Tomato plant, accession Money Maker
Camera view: vertical (180 deg); turntable rotation: 300 degrees
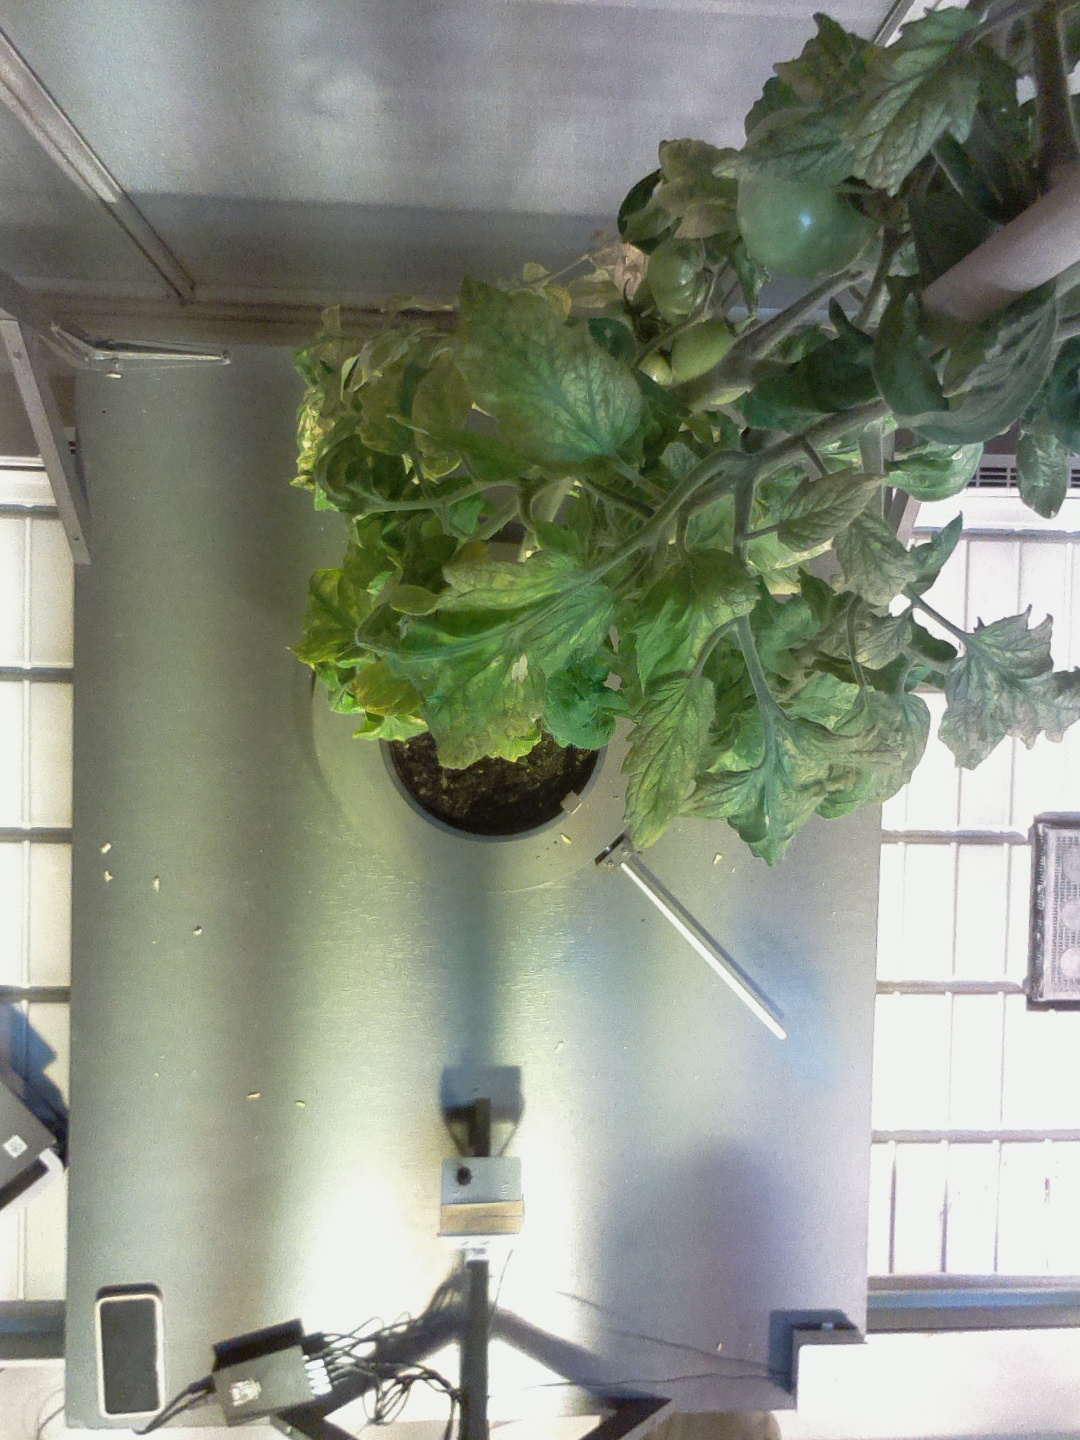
BBCH growth stage 76: 60%-70% of final fruit size